Kojiki

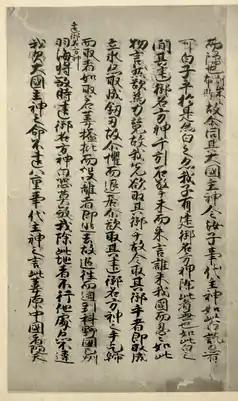
A page from the Shinpukuji manuscript of the "Kojiki", dating from 1371–72

The "Kojiki" is a collation of different traditions woven into a single "official" mythology, made in an attempt to justify the rule of the imperial Yamato polity and at the same time to subsume different interest groups under its wing by giving them a place and an interest in the national genealogy-mythology. Apart from furthering the imperial agenda, an increased interest in the nation's origins in reaction to the influx of foreign culture and the need for an authoritative genealogical account by which to consider the claims of noble families and to reorganize them into a new system of ranks and titles are also possible factors for its compilation.